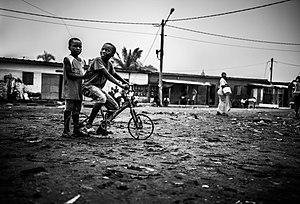
Le transport est le déplacement d'objets, de marchandises, ou d'individus d'un endroit à un autre. Les modes de transport incluent l'aviation, le chemin de fer, le transport routier, le transport maritime, le transport par câble, l'acheminement par pipeline et le transport spatial. Le mode dépend également du type de véhicule ou d'infrastructure utilisé. Les moyens de transport peuvent inclure les véhicules à propulsion humaine, l'automobile, la moto, le scooter, le bus, le métro, le tramway, le train, le camion, la marche à pied, l'ascenseur, l'hélicoptère, le bateau ou l'avion, etc. Le type de transport peut se caractériser par son appartenance au secteur public ou privé.